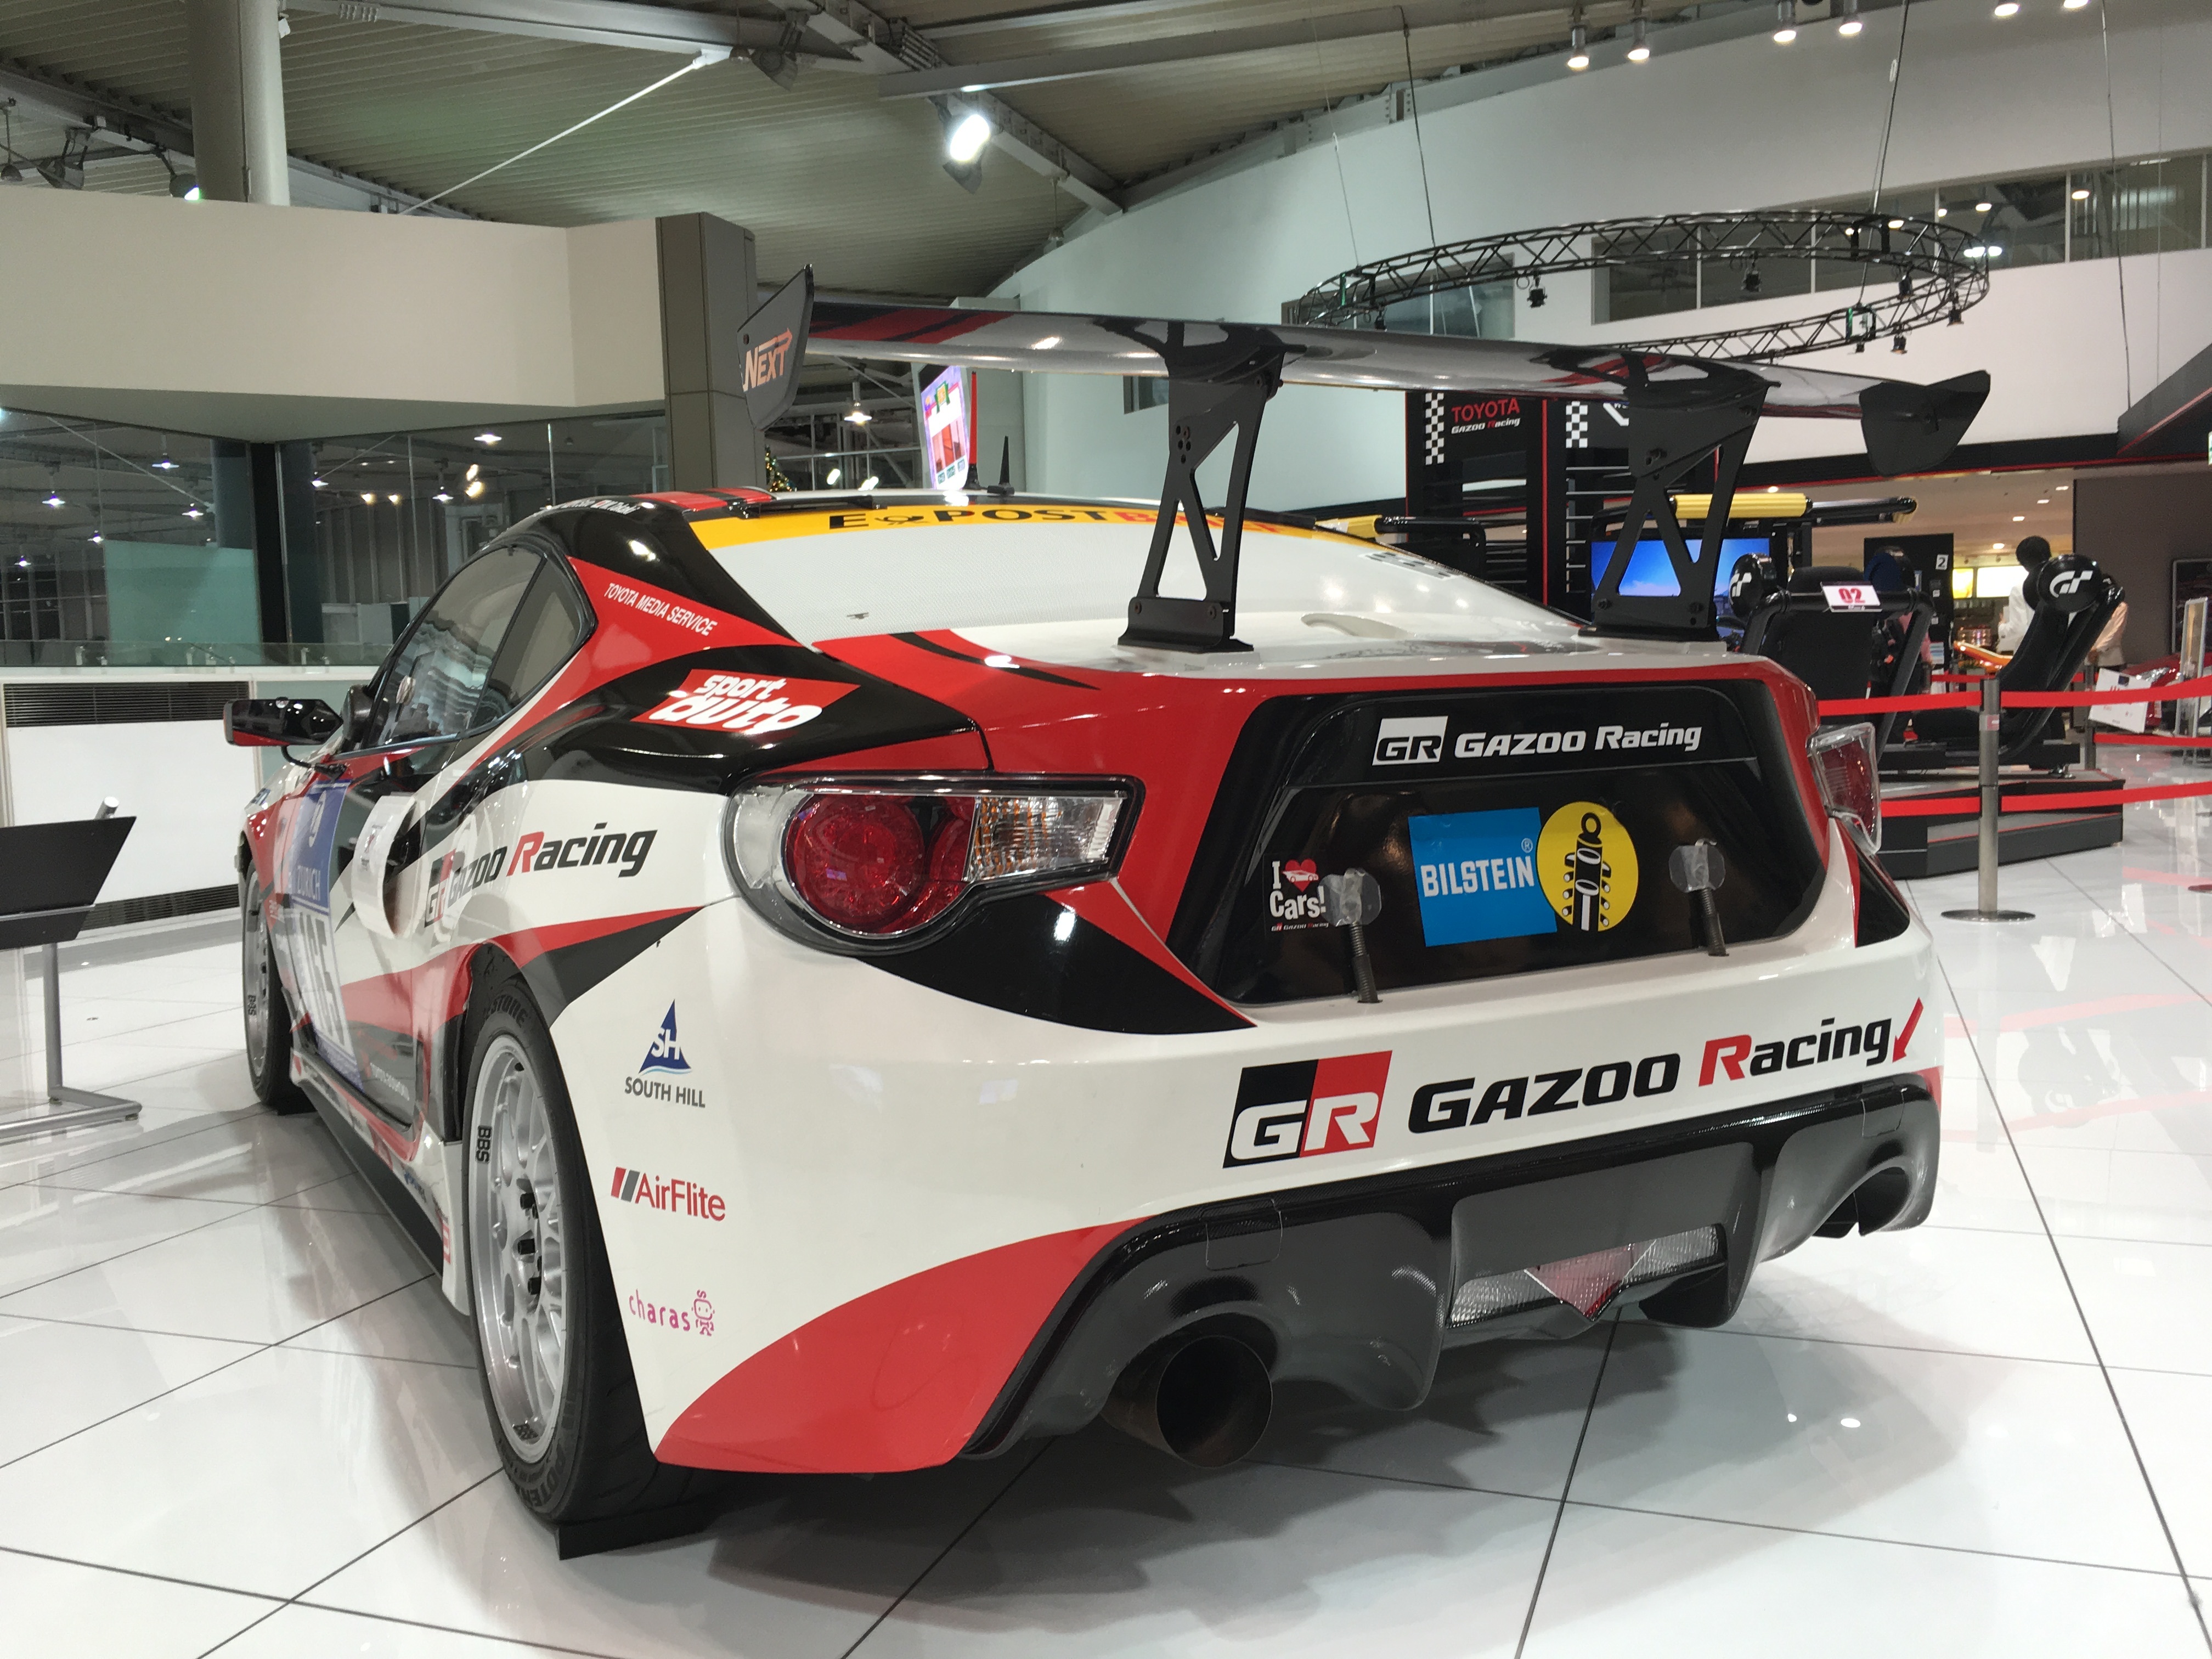
car, vehicle, sports car, rear view, race car, supercar, toyota, race track, coupe, auto show, 86, gazoo, land vehicle, automobile make, automotive exterior, automotive design, luxury vehicle, performance car, toyota 86